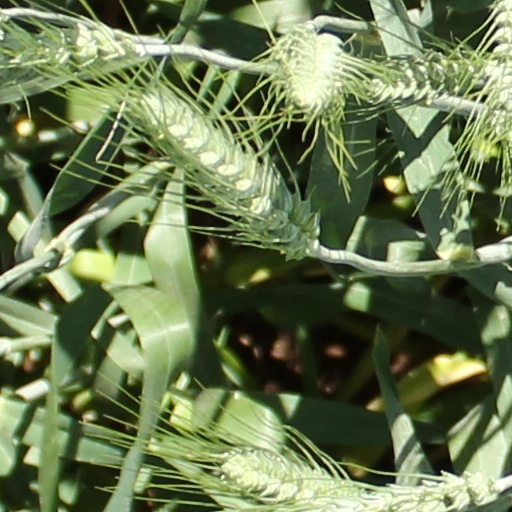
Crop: wheat